Neculai Costăchescu

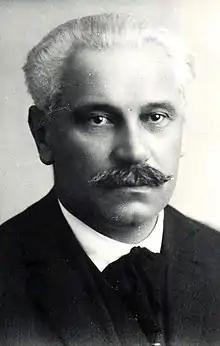

Neculai Costăchescu (18 February 1876–14 July 1939) was a Romanian chemist and politician.